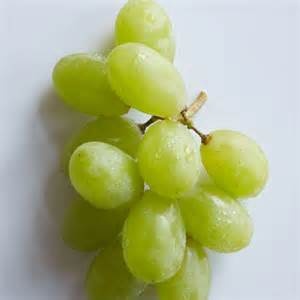
Label: grape